I Married an Angel (film)

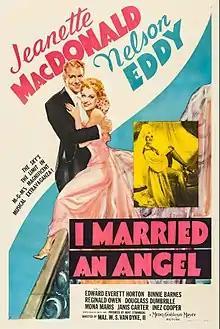
Theatrical poster

I Married an Angel is a 1942 American musical film based on the 1938 musical comedy of the same name by Rodgers and Hart. The film was directed by W. S. Van Dyke and starred Jeanette MacDonald and Nelson Eddy, who were then a popular onscreen couple. Supporting cast members included Edward Everett Horton, Binnie Barnes, Reginald Owen, Douglass Dumbrille, Mona Maris, and Odette Myrtil.